Mihaela Sandu

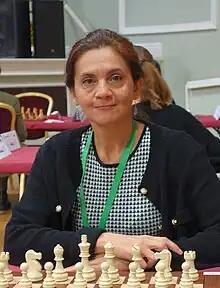
Mihaela Sandu at FIDE Grand Swiss 2023

Mihaela Sandu (born 19 February 1977) is a Romanian chess player who holds the FIDE title of Woman Grandmaster (WGM, 2008).